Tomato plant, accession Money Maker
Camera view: horizontal (90 deg, fisheye); turntable rotation: 120 degrees
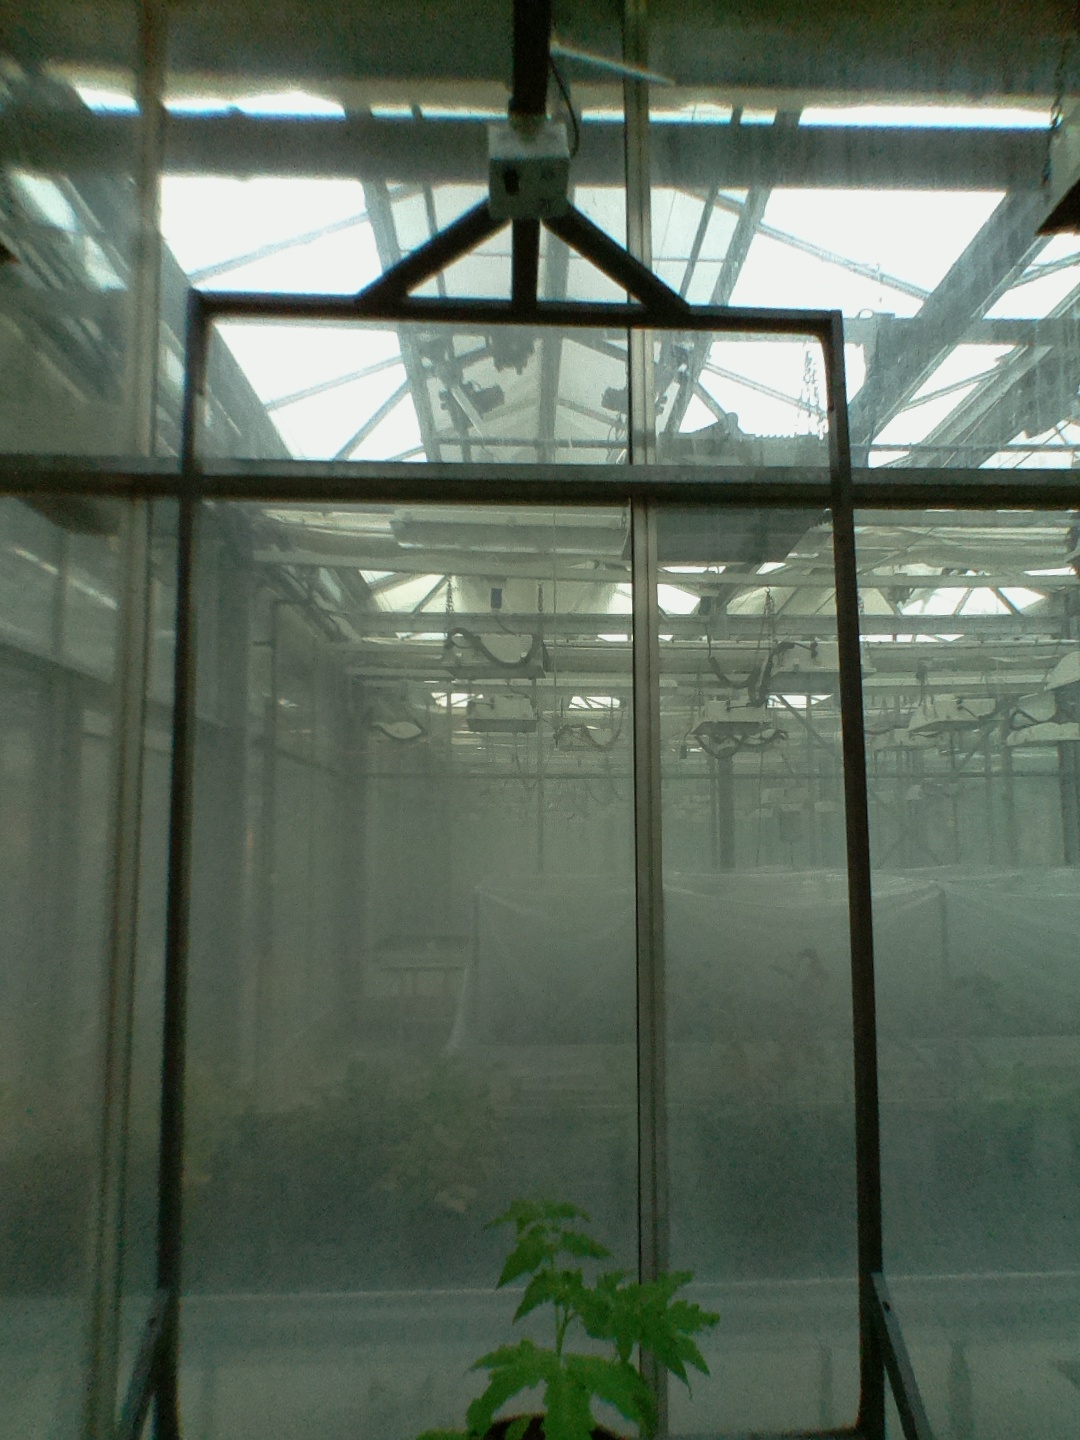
BBCH growth stage 13: 6 of true leaves visible